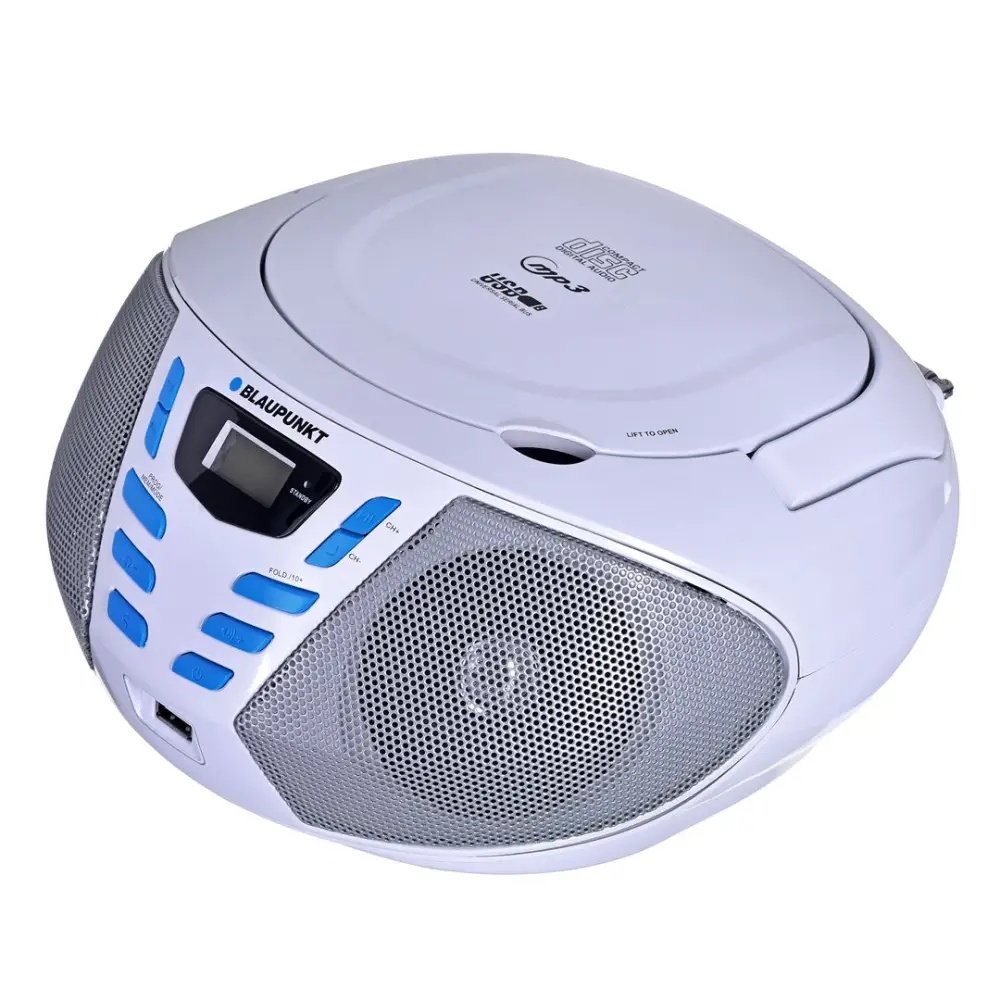
Преносима стерео система Blaupunkt BB7-WH Цифрово 2,4 W FM сиво възпроизвеждане на MP3
Brand: Blaupunkt
Category: Electronics > Audio > Audio Players & Recorders > Boomboxes